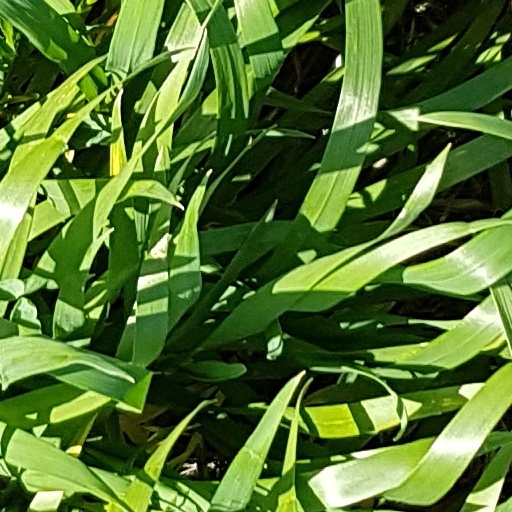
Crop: wheat